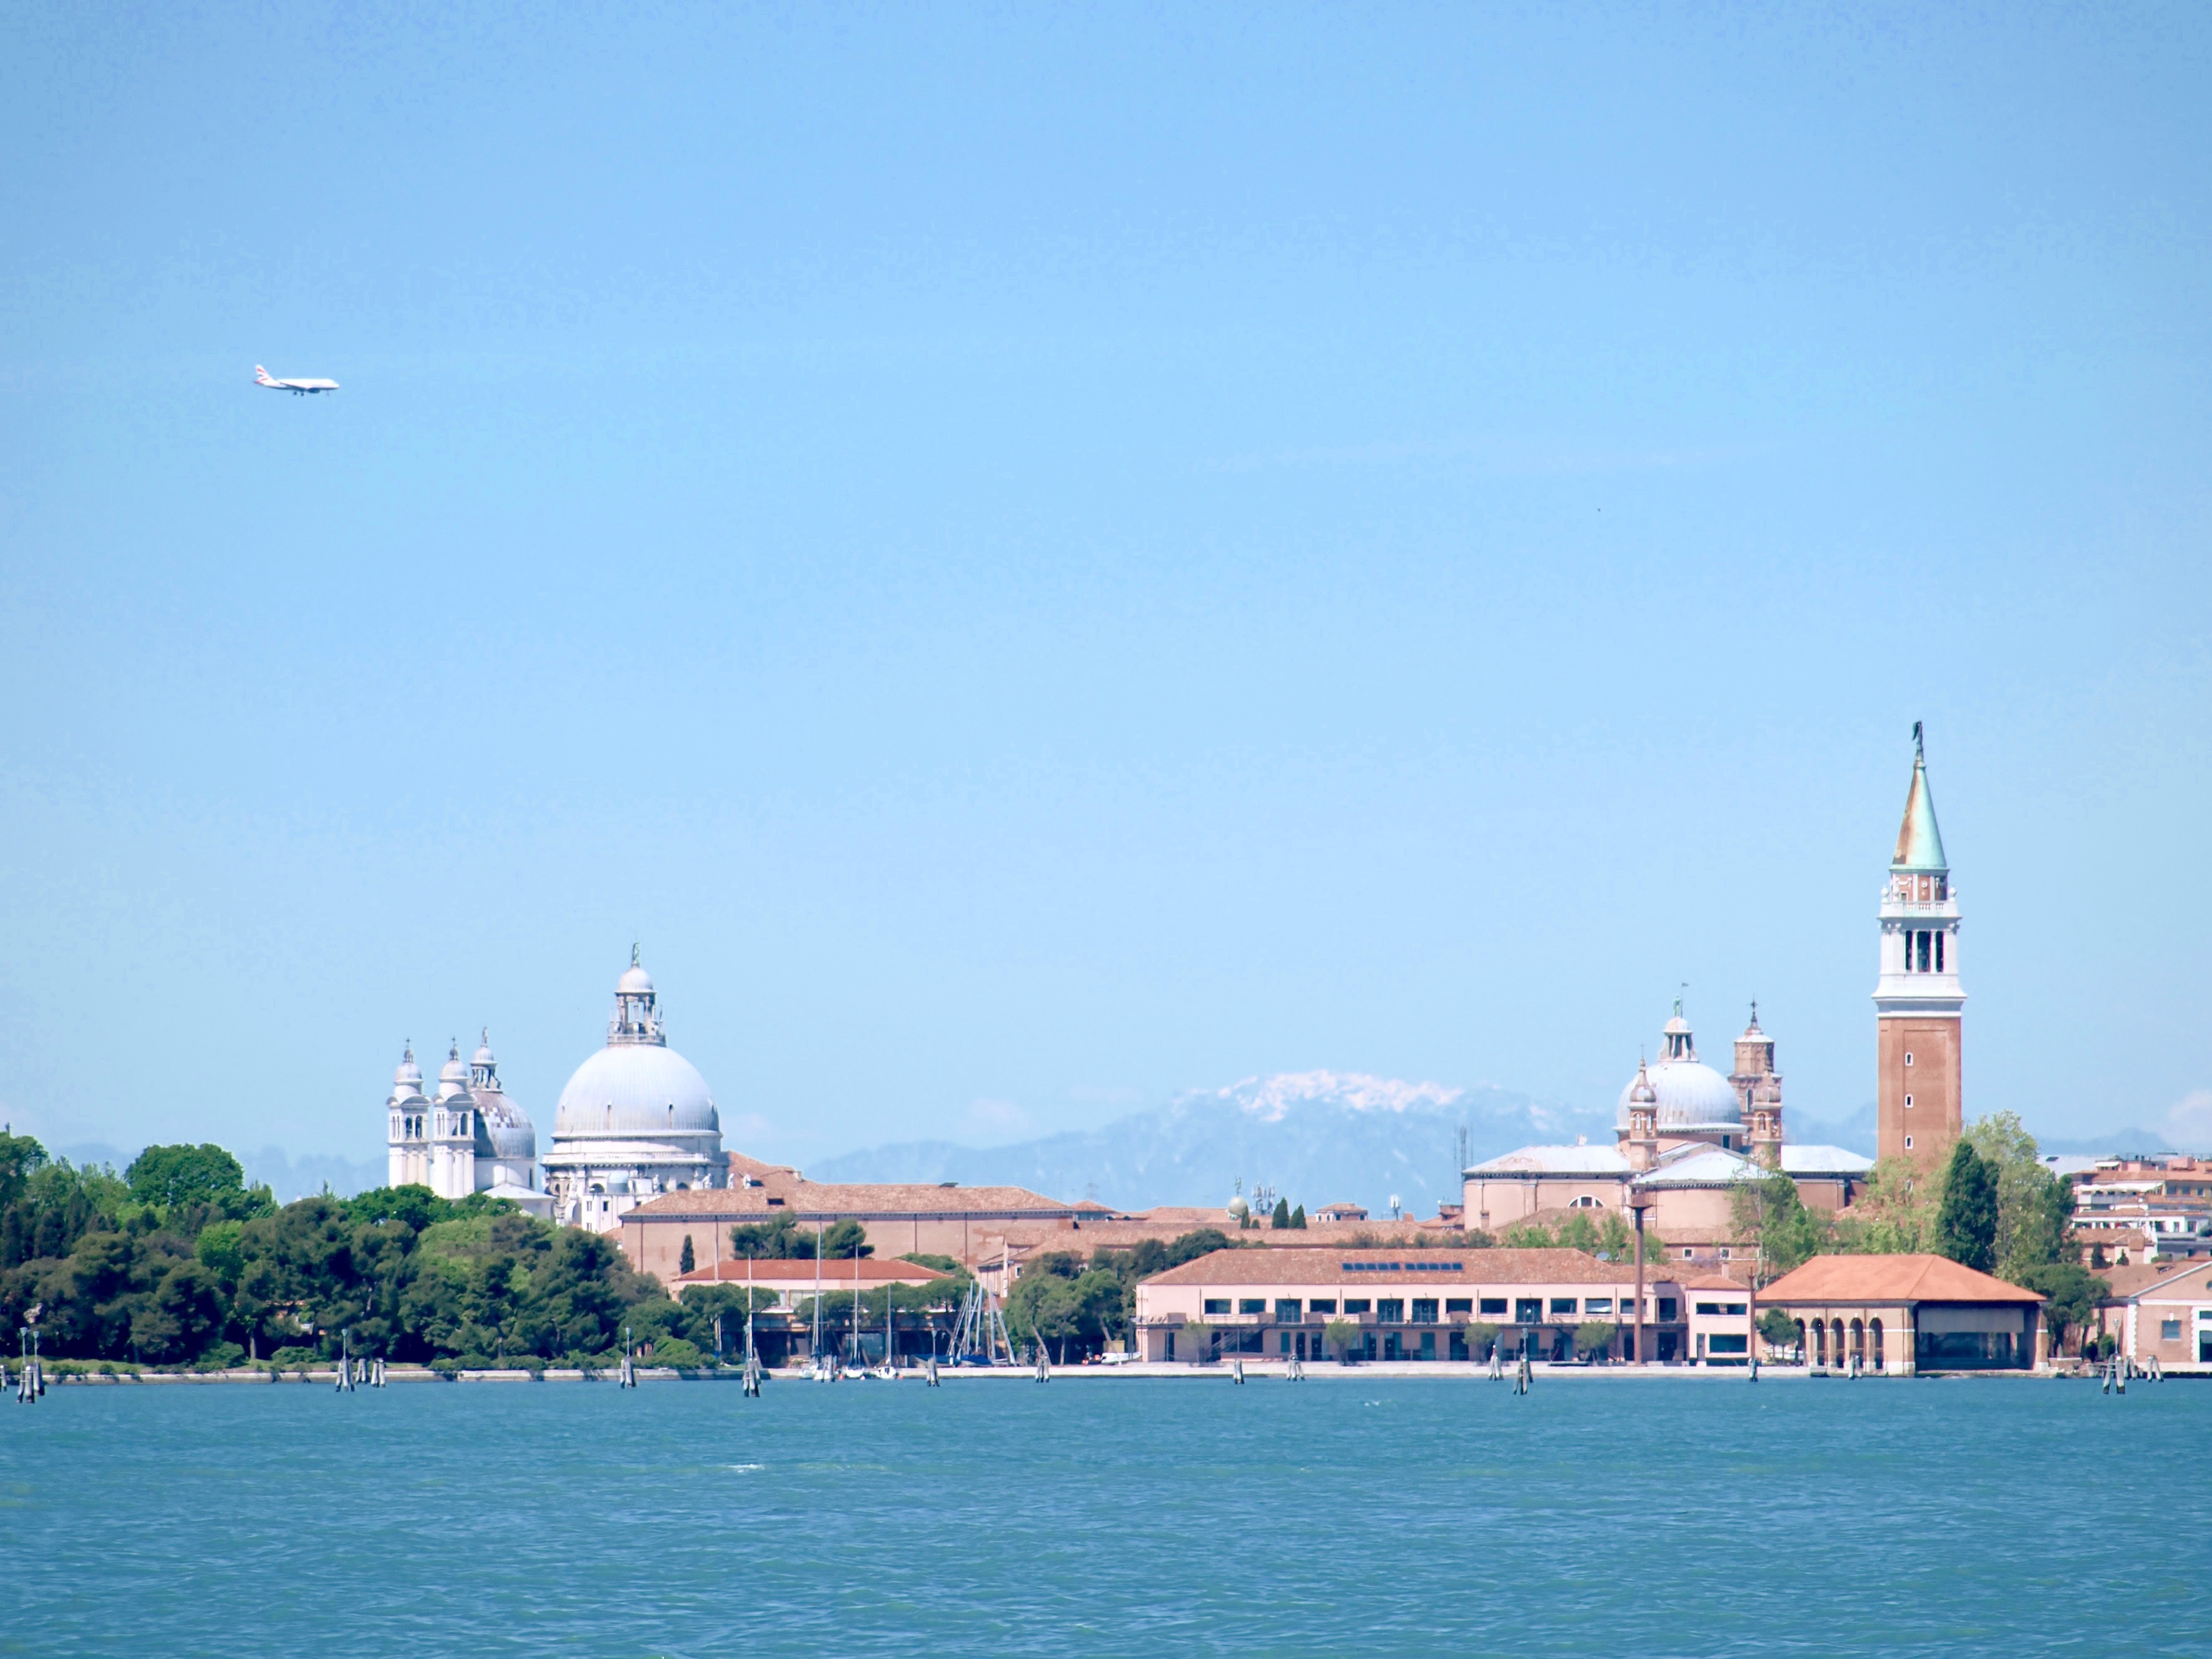
sea, coast, skyline, vehicle, tower, bay, harbor, port